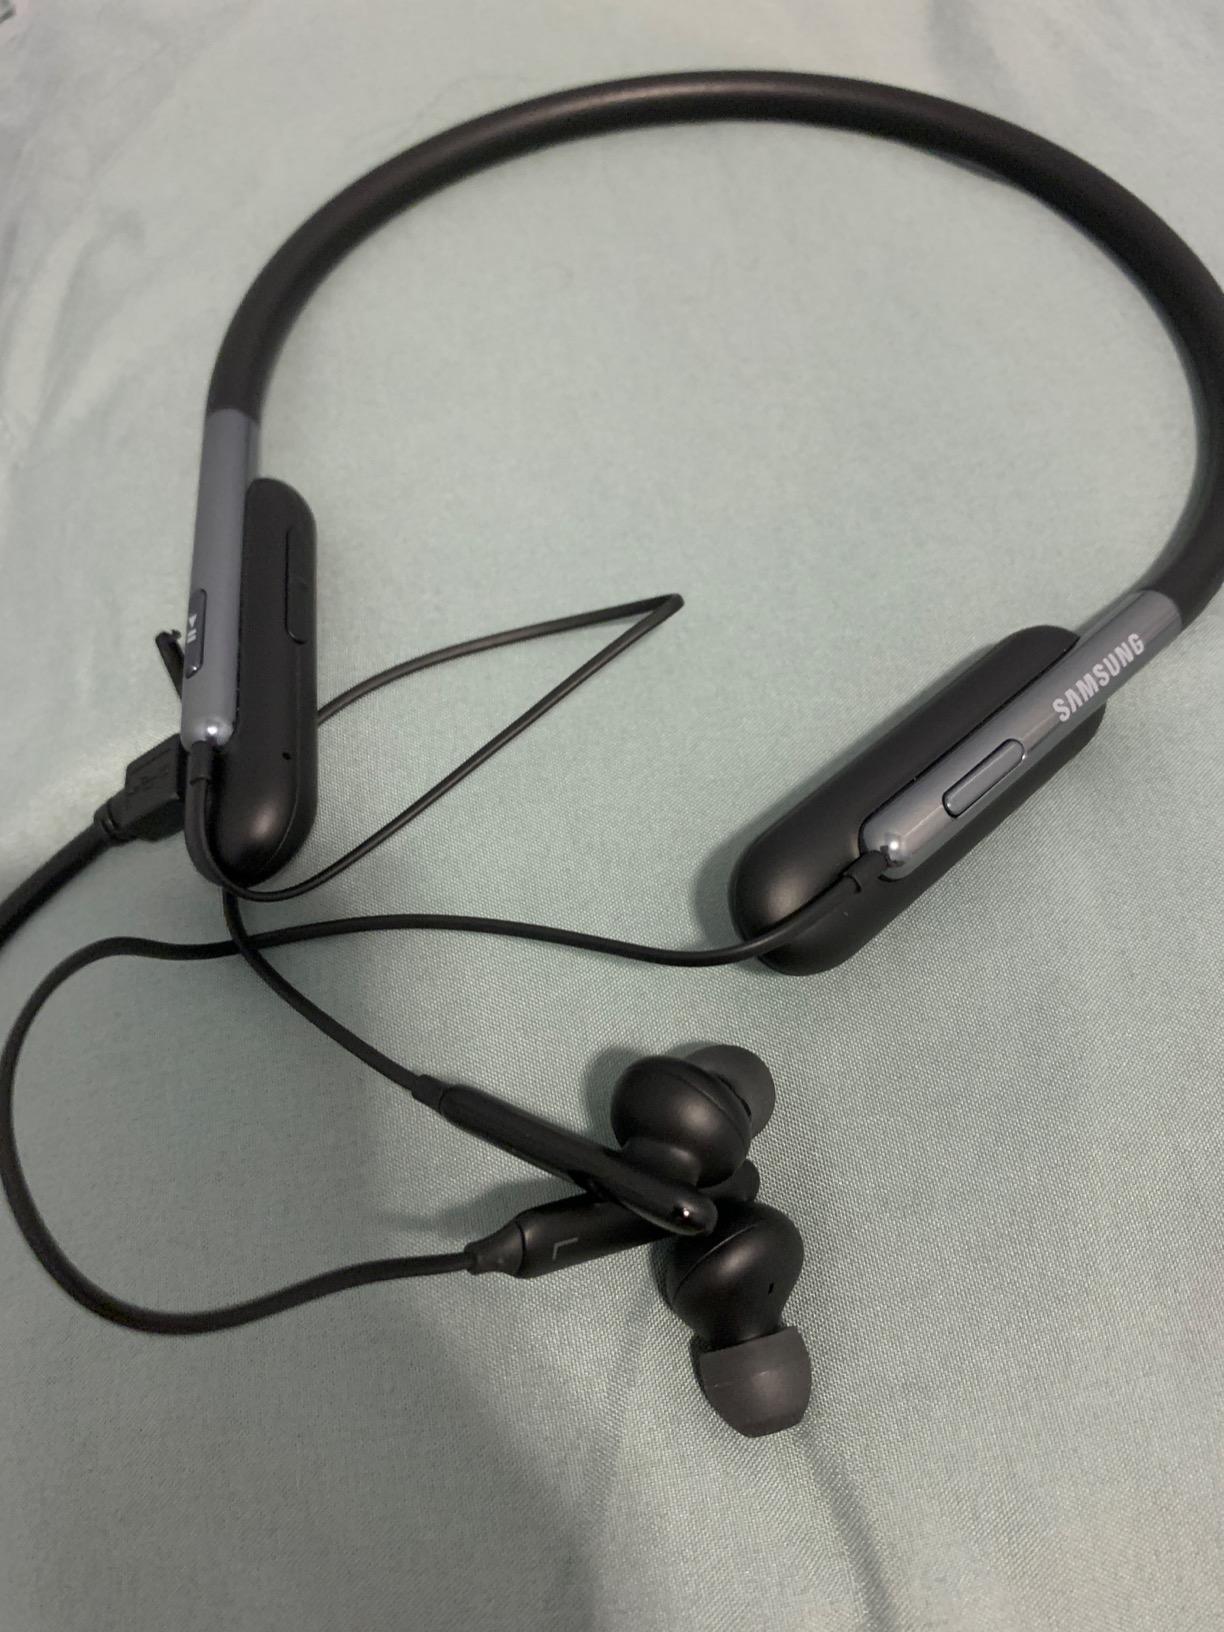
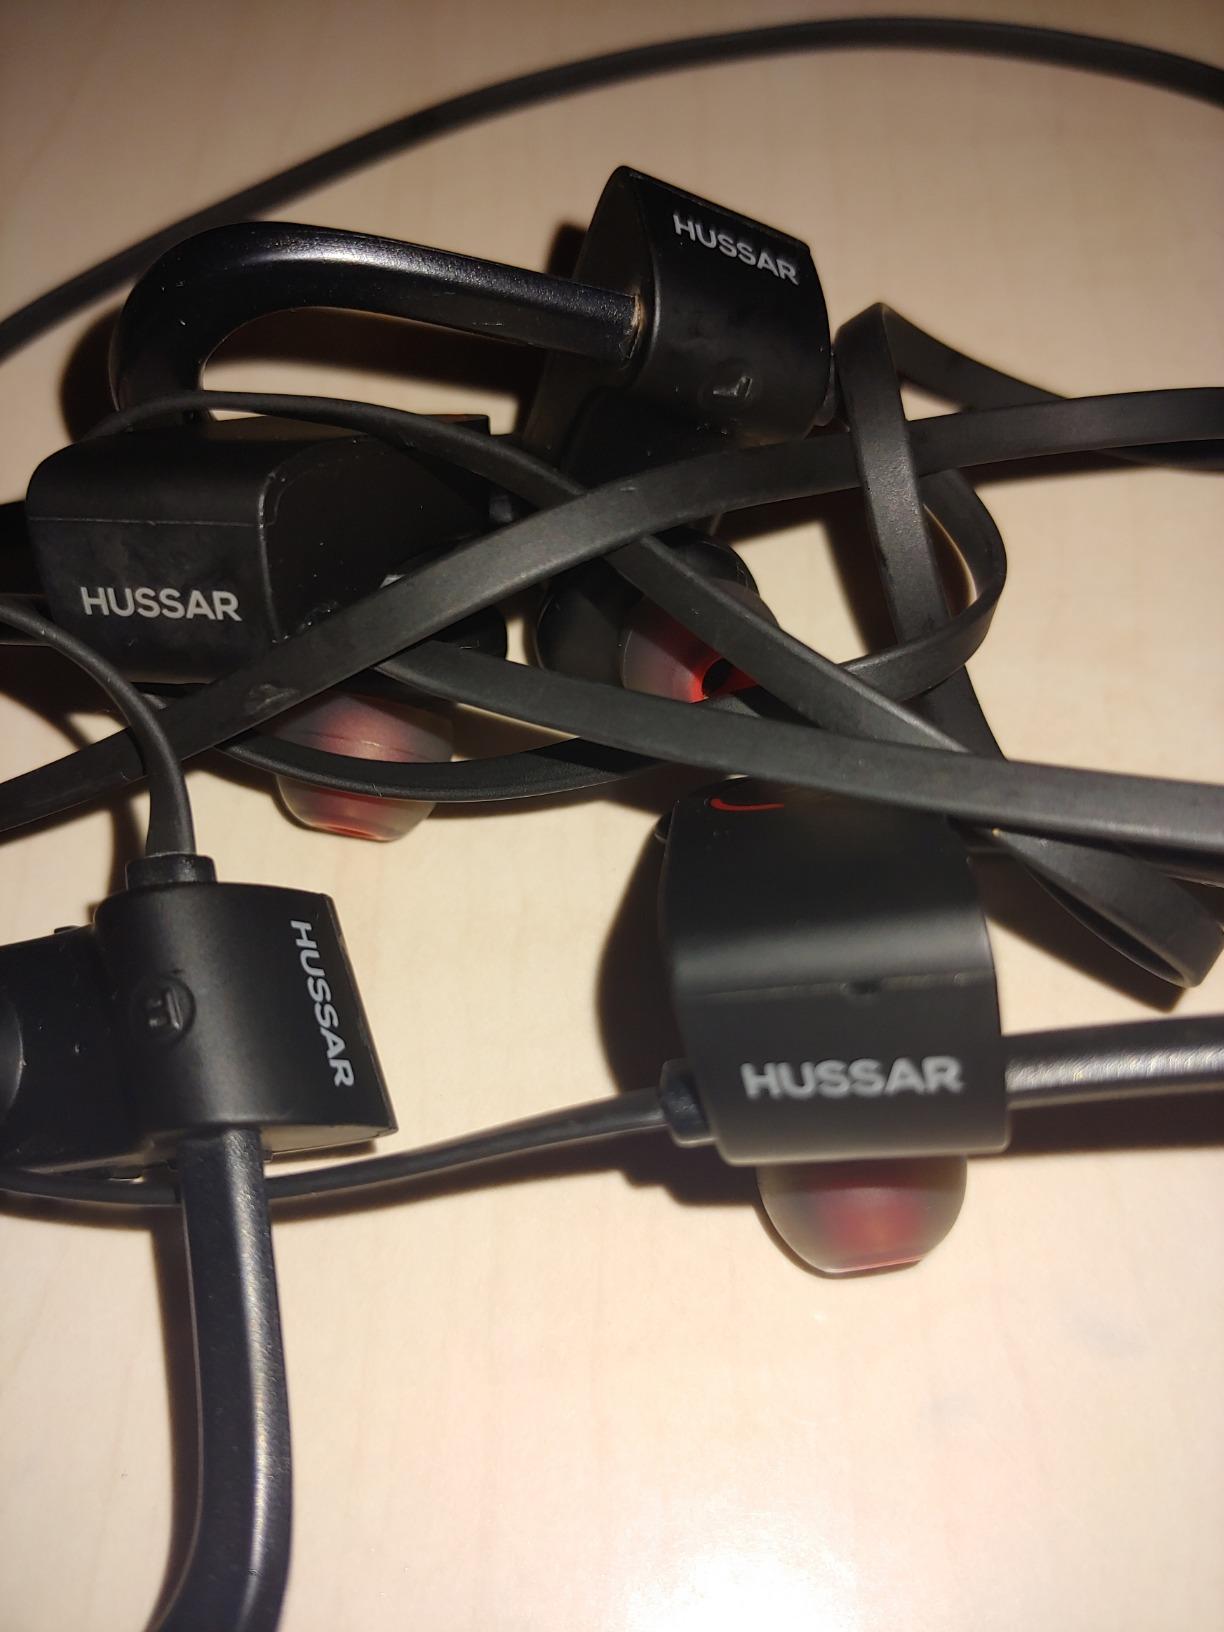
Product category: headphones
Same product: no